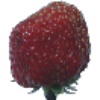
Label: Strawberry Wedge 1